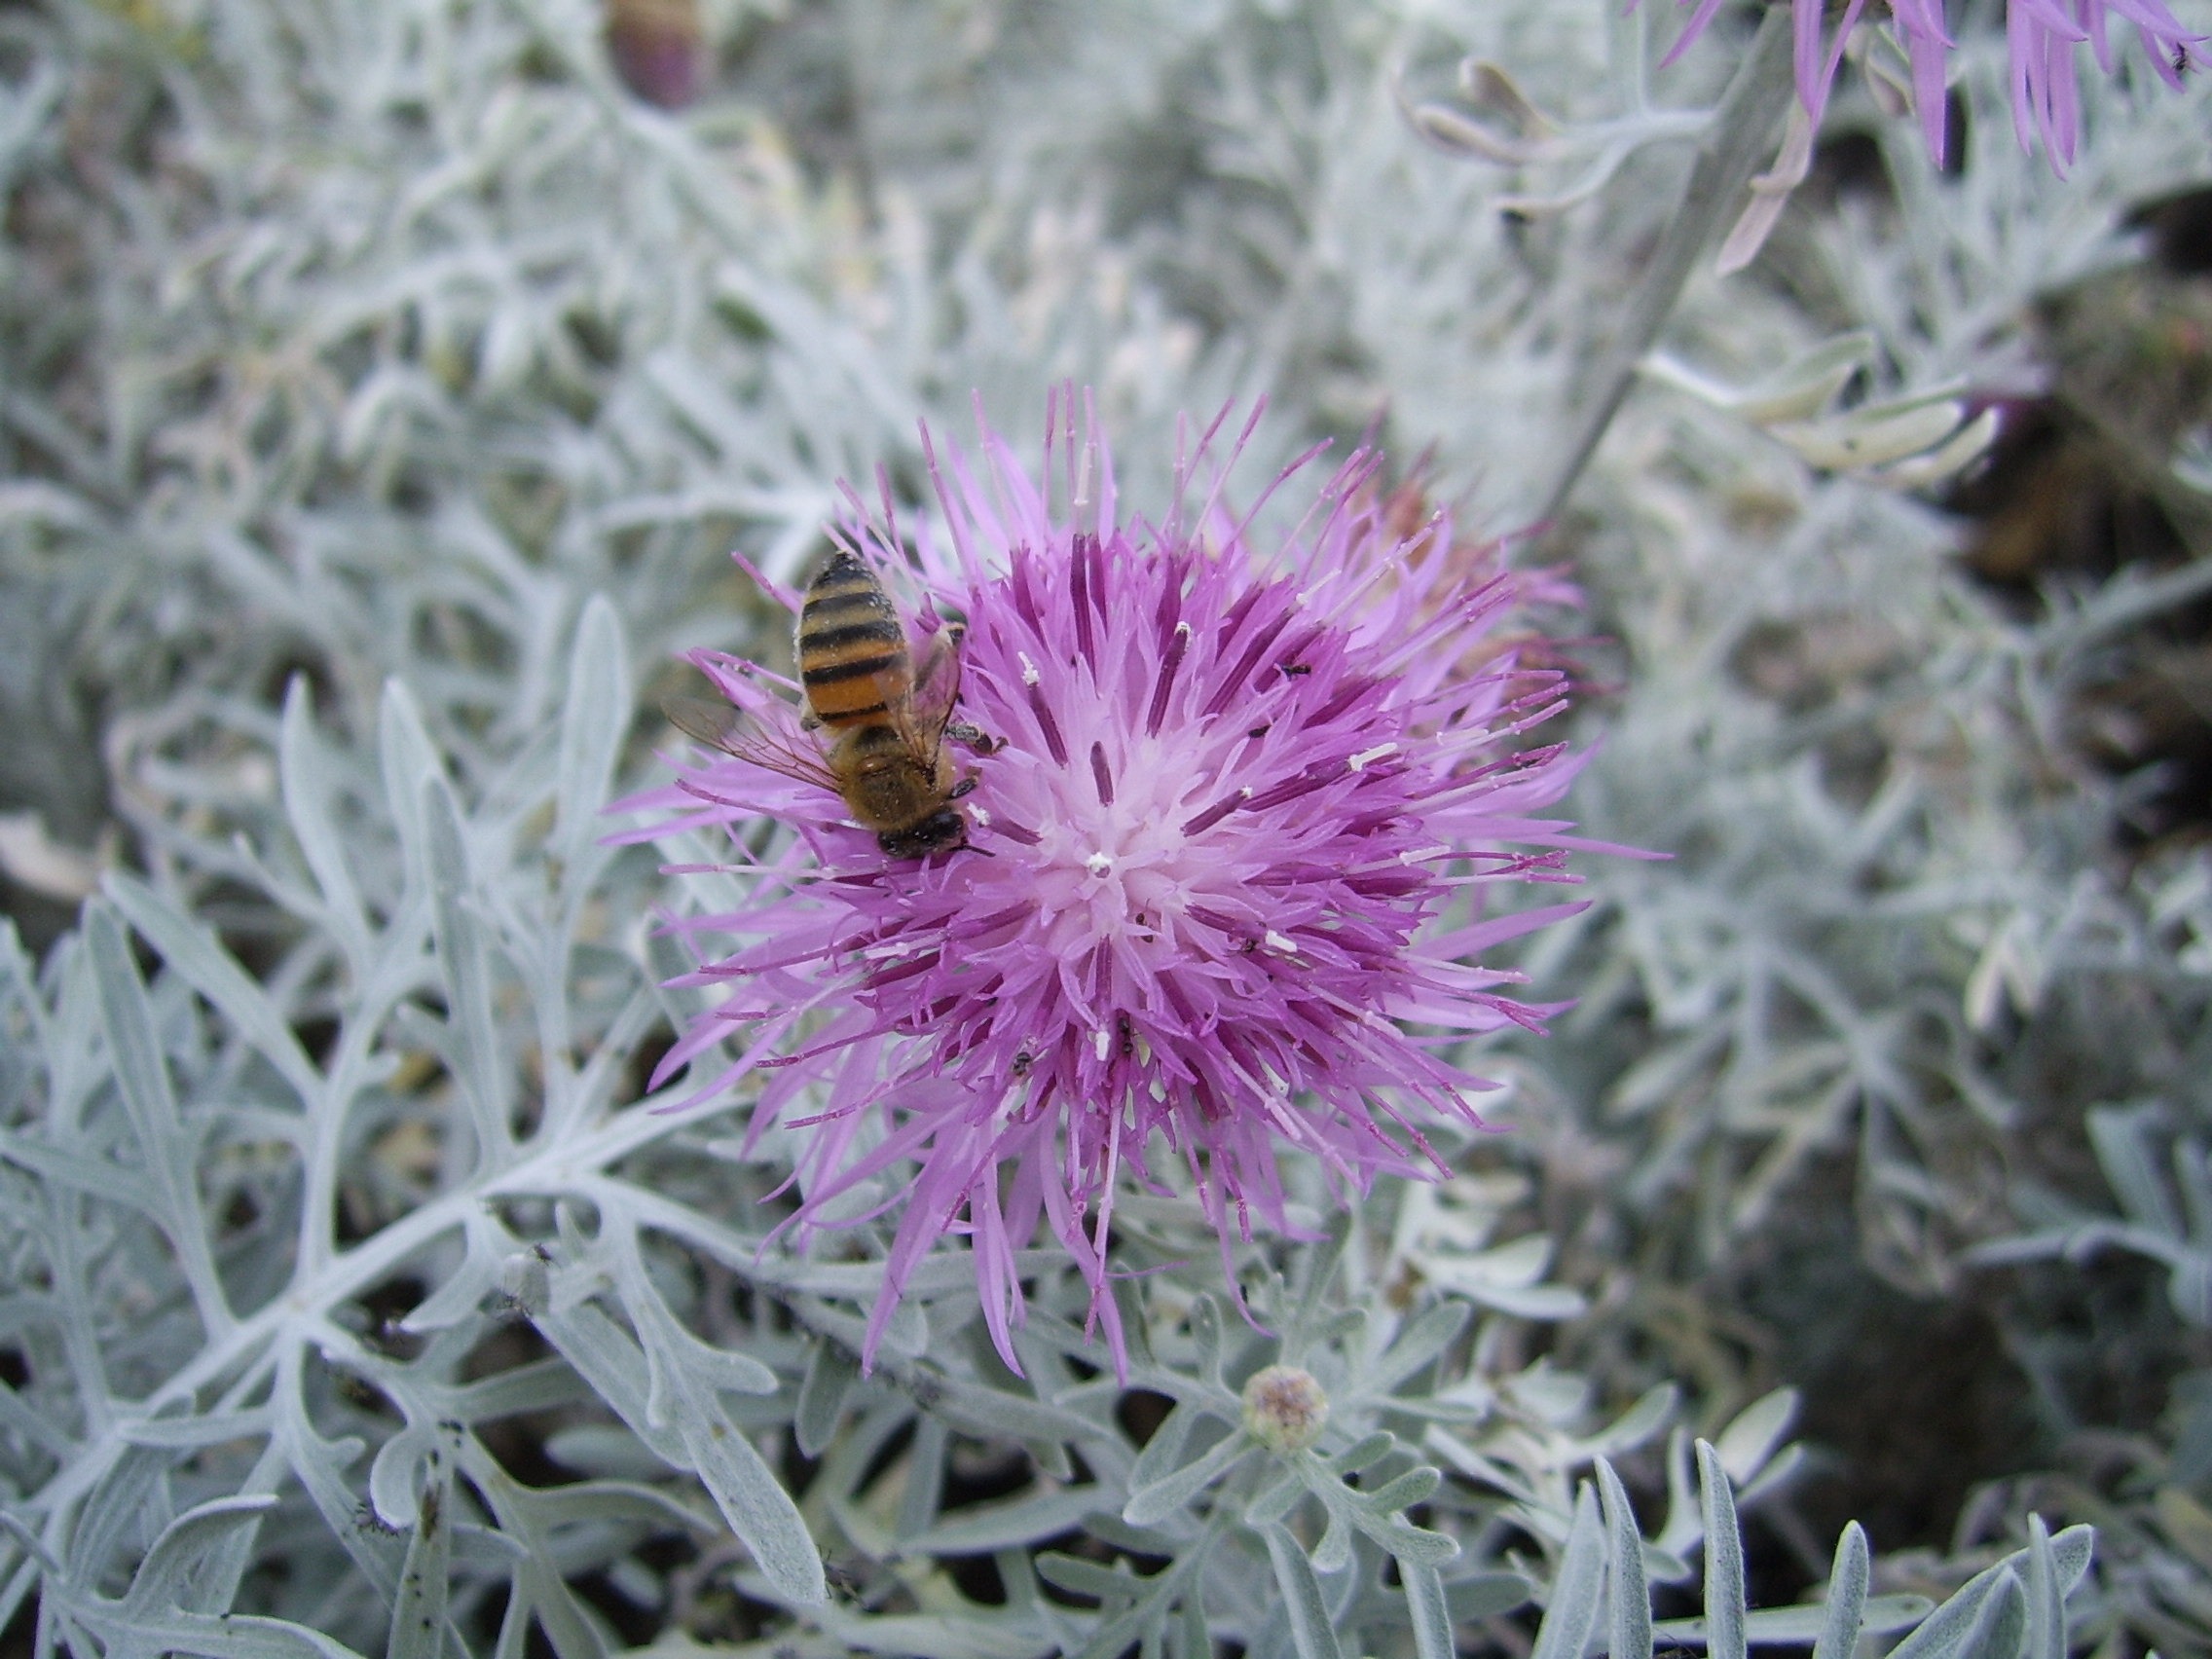
blossom, plant, flower, petal, frost, honey, floral, pollen, pollination, insect, botany, pollinate, pink, flora, ecology, wildflower, bee, thistle, nectar, dianthus, sting, macro photography, flowering plant, daisy family, silybum, land plant